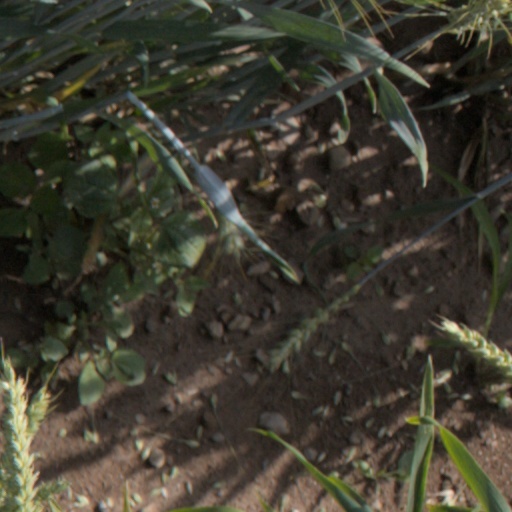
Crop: wheat